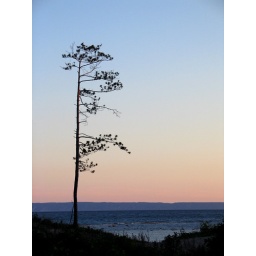
Georgian Bay style tree on Lafontaine beach with Collingwood and Blue Mountain in the background.